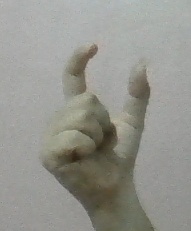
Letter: nun